Club Atlético Huracán

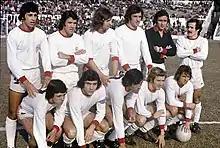
The Huracán squad that won its fifth league title in 1973

In 1971 César Menotti was hired as coach by then president Luis Seijo. Menotti started a process that ended successfully in 1973, when Huracán won its fifth league title in the club's history, nearly half a century after the last one, the 1973 Metropolitano championship. That squad is widely regarded as one of the best Argentine teams ever, with key players such as René Houseman, Carlos Babington, Miguel Brindisi, and Omar Larrosa.